Rivergate Mall

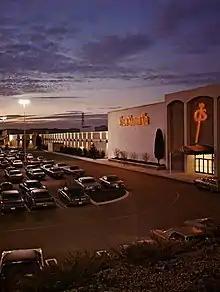
Cain-Sloan at the mall's opening, 1971

Rivergate Mall was built by Retail Planning Corporation, an Atlanta-based mall developer, just outside the state capital of Nashville, Tennessee within Goodletsville along Two Mile Pike. The mall officially opened on October 6, 1971. Upon its opening, Rivergate Mall became the largest mall in Tennessee, a title it would hold until the opening of Hickory Hollow Mall in 1978. The mall originally included three anchor stores: Cain-Sloan, Castner Knott, and JCPenney. Other major tenants at opening included Jo-Ann Fabrics, McCrory, and Walgreens. The mall's first expansion phase opened in November 1978, with a new parking area and of retail space, which included 22 stores and 74 supporting shops. Journeys opened their first location in the mall in December 1986. Cain-Sloan sold its store to Dillard's in 1987, as a part of deal which included the sale of three Nashville-area locations. A wing featuring Sears, dozens of new parcels, and a food court was added in 1989.